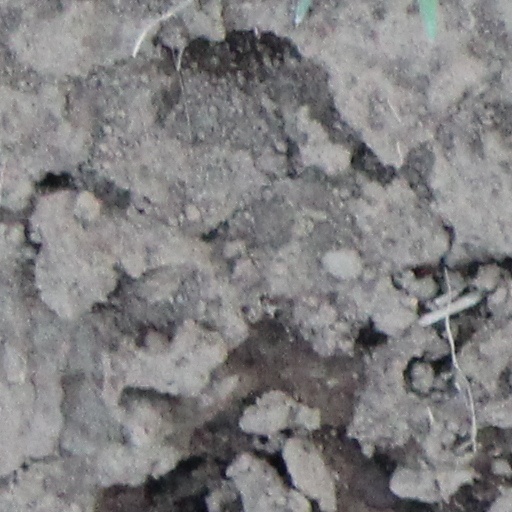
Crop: wheat